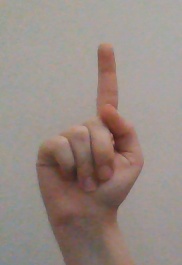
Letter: bb